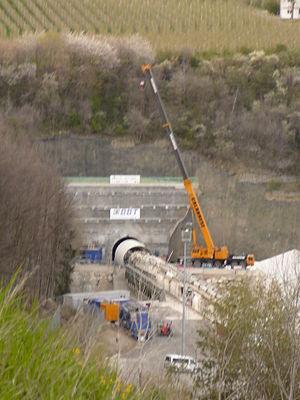
Le présent article recense les tunnels les plus longs au monde en service mais exclut les tunnels de métro et les tunnels canaux. Le plus long tunnel destiné au transport de personnes au monde est la Ligne 3 du métro de Canton.
Le tunnel de base du Brenner est un projet de tunnel ferroviaire à travers les Alpes orientales, reliant Innsbruck en Autriche à Fortezza en Italie en passant sous le col du Brenner. C'est une infrastructure essentielle du corridor scandinave-méditerranéen, un des neuf couloirs principaux du réseau transeuropéen de transport définis en 2017.